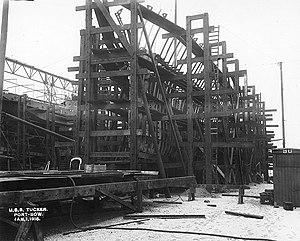
L’USS Tucker (DD-57) est un destroyer de classe Tucker de l'US Navy construit à partir de 1914 au chantier naval Fore River de Quincy à Quincy et mis en service en 1916.